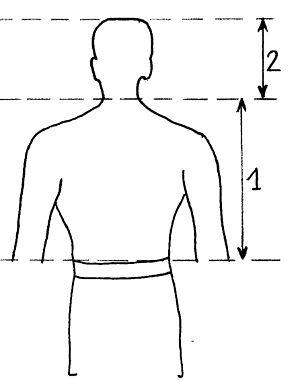
La boxe est un sport de combat pratiqué depuis le XVIIIᵉ siècle à un contre un, qui recourt à des frappes de percussion à l'aide de gants matelassés.